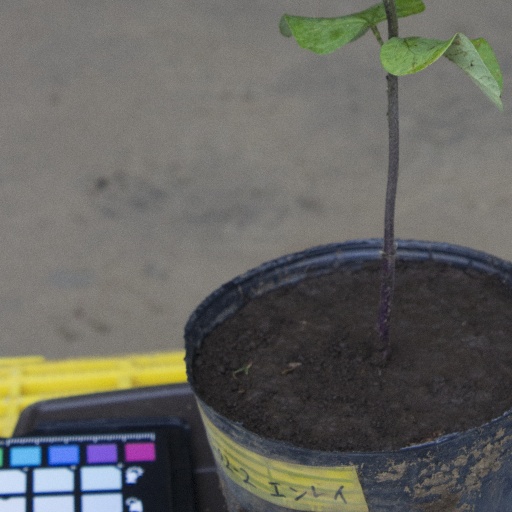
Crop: soybean